List of TRAX stations

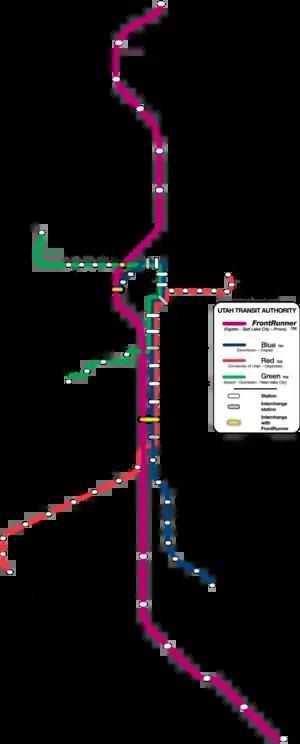
A map of the entire UTA rail system as of August 2013

TRAX is a three-line urban light rail mass transit system operated by the Utah Transit Authority (UTA), serving much of the Salt Lake Valley in Utah, United States. (The official name of TRAX is Transit Express, however this name is almost never used.) Communities served by the service include Draper, Midvale, Murray, Salt Lake City, Sandy, South Jordan, South Salt Lake, West Jordan, and West Valley City.